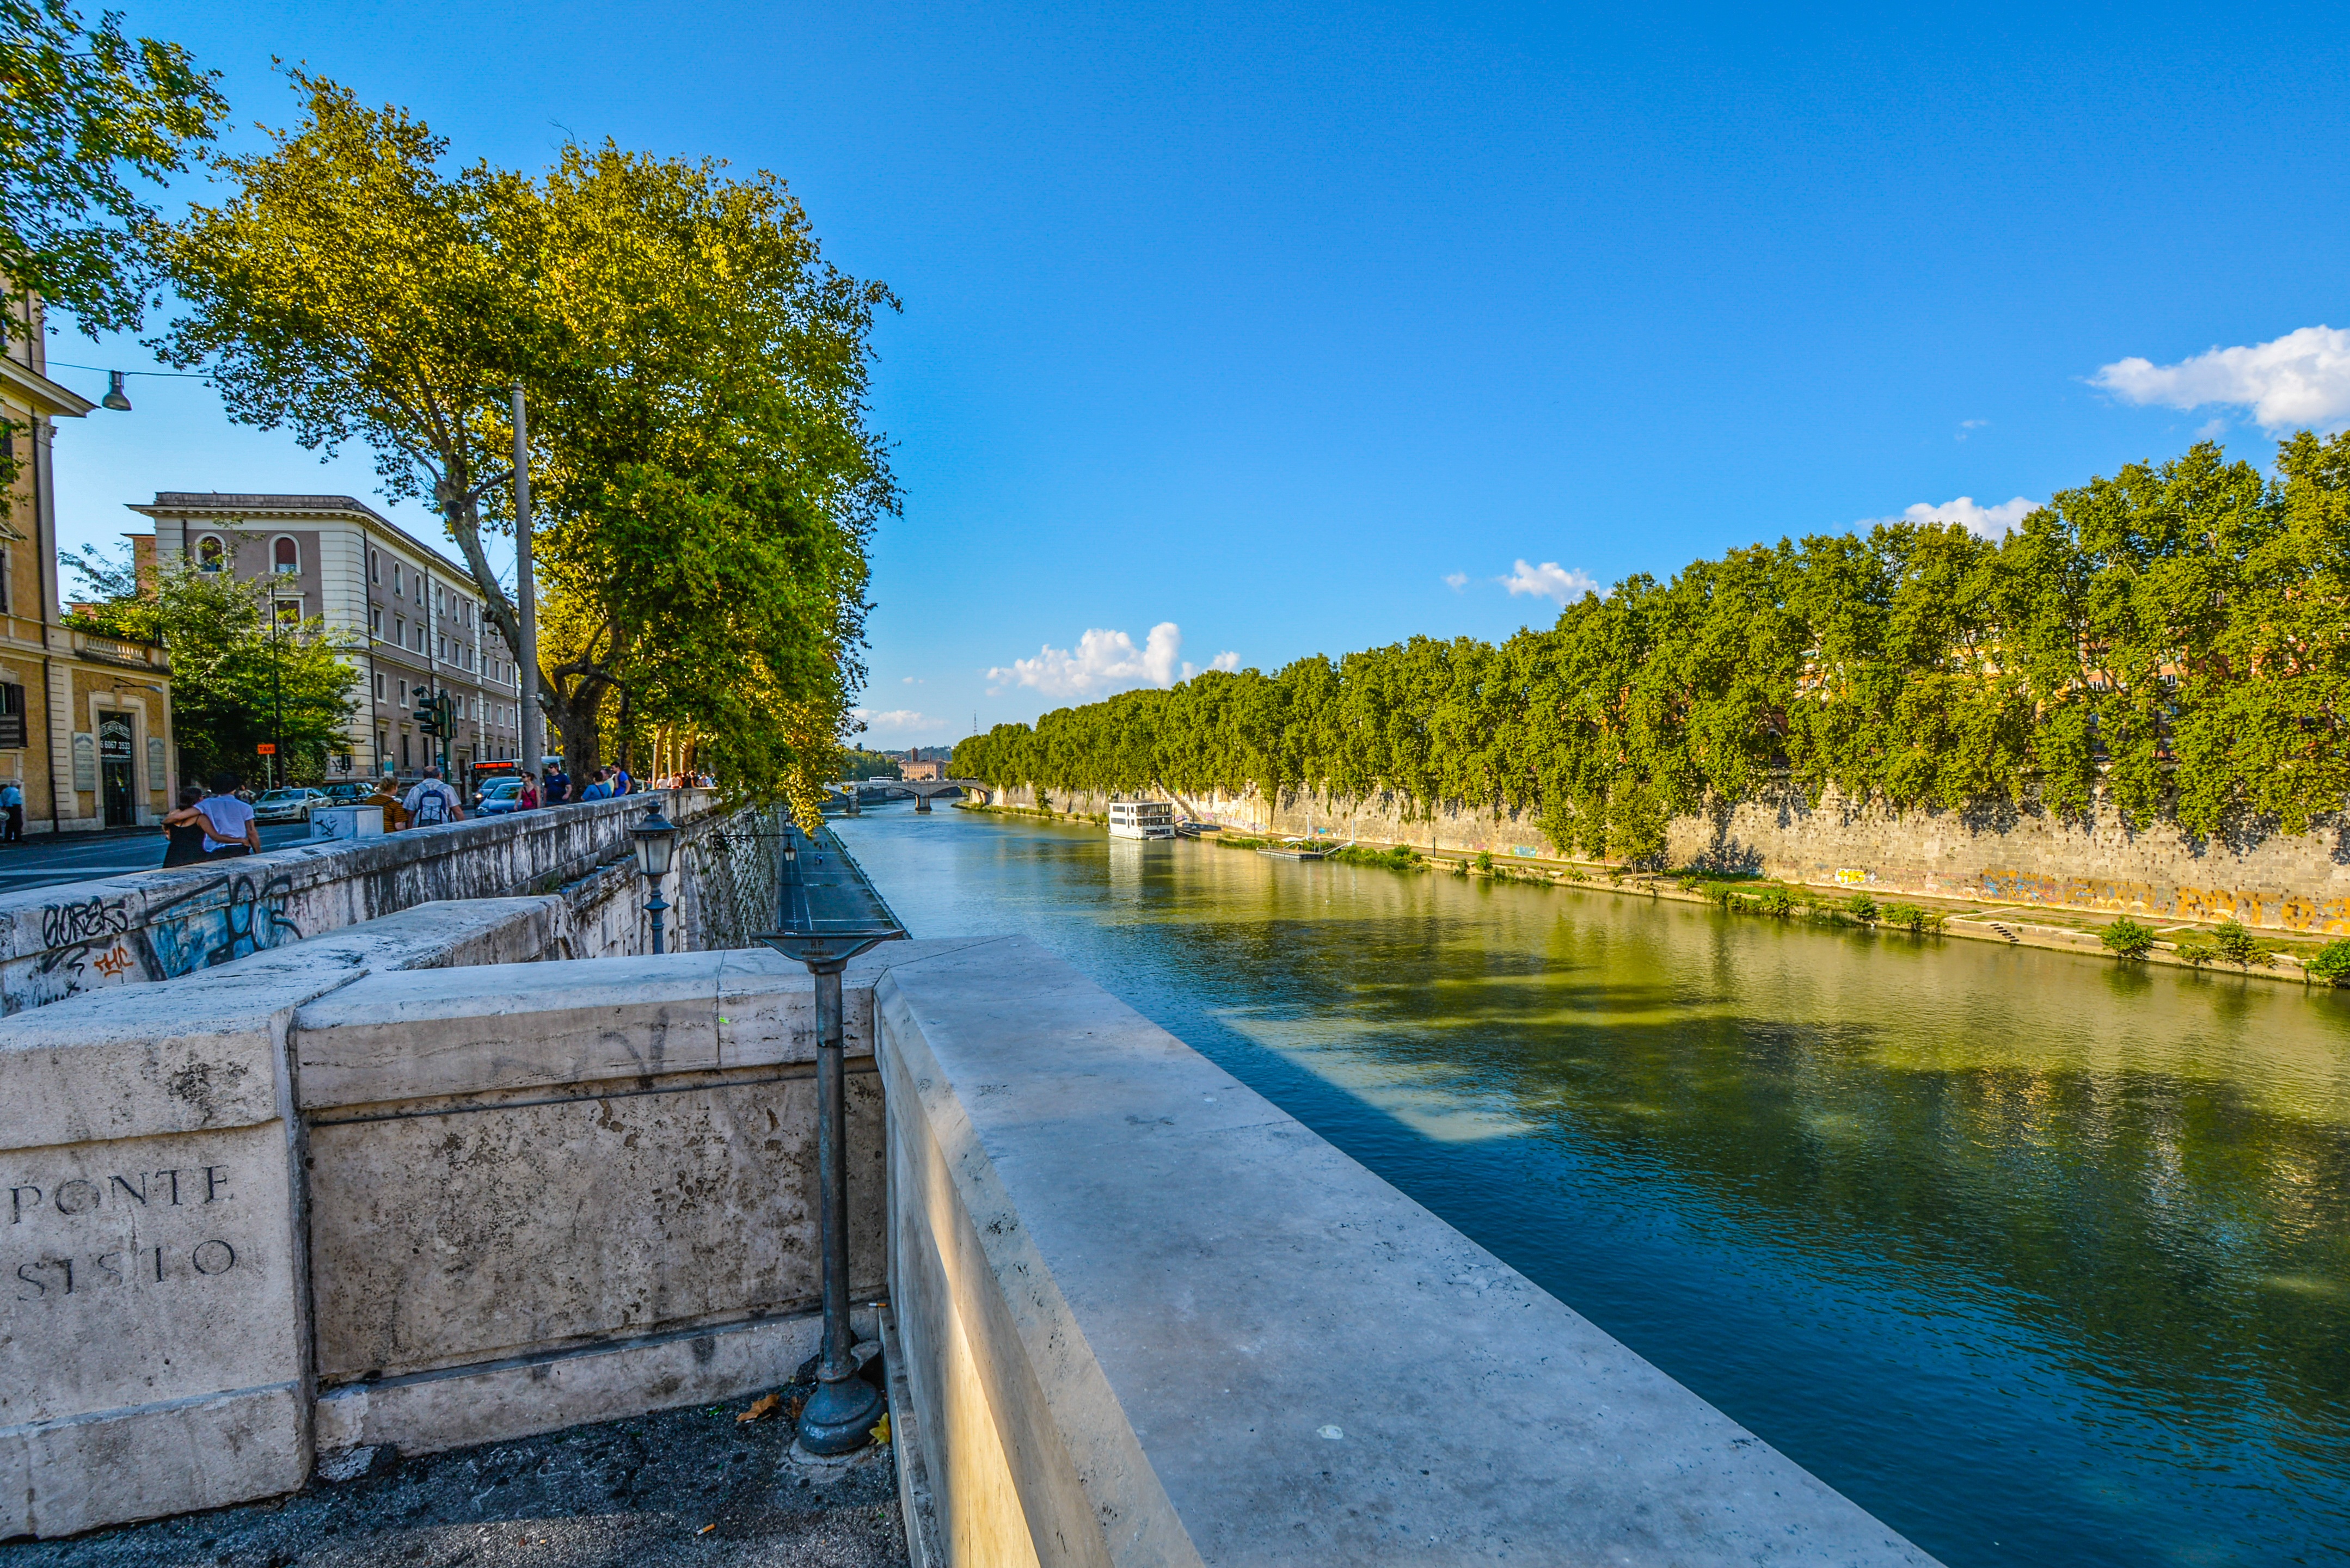
tree, water, outdoor, sky, shore, lake, city, river, vacation, reflection, italy, blue, reservoir, waterway, body of water, trees, sunny, rome, roman, scene, estate, italian, tiber